Château Haut-Marbuzet

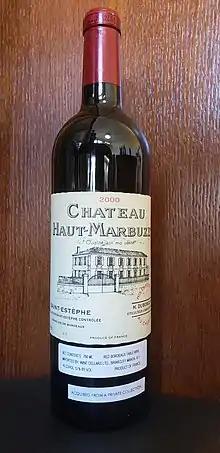
A bottle from 2000 vintage

Château Haut-Marbuzet is a Bordeaux wine estate in the Saint-Estèphe appellation area of the Haut-Médoc.